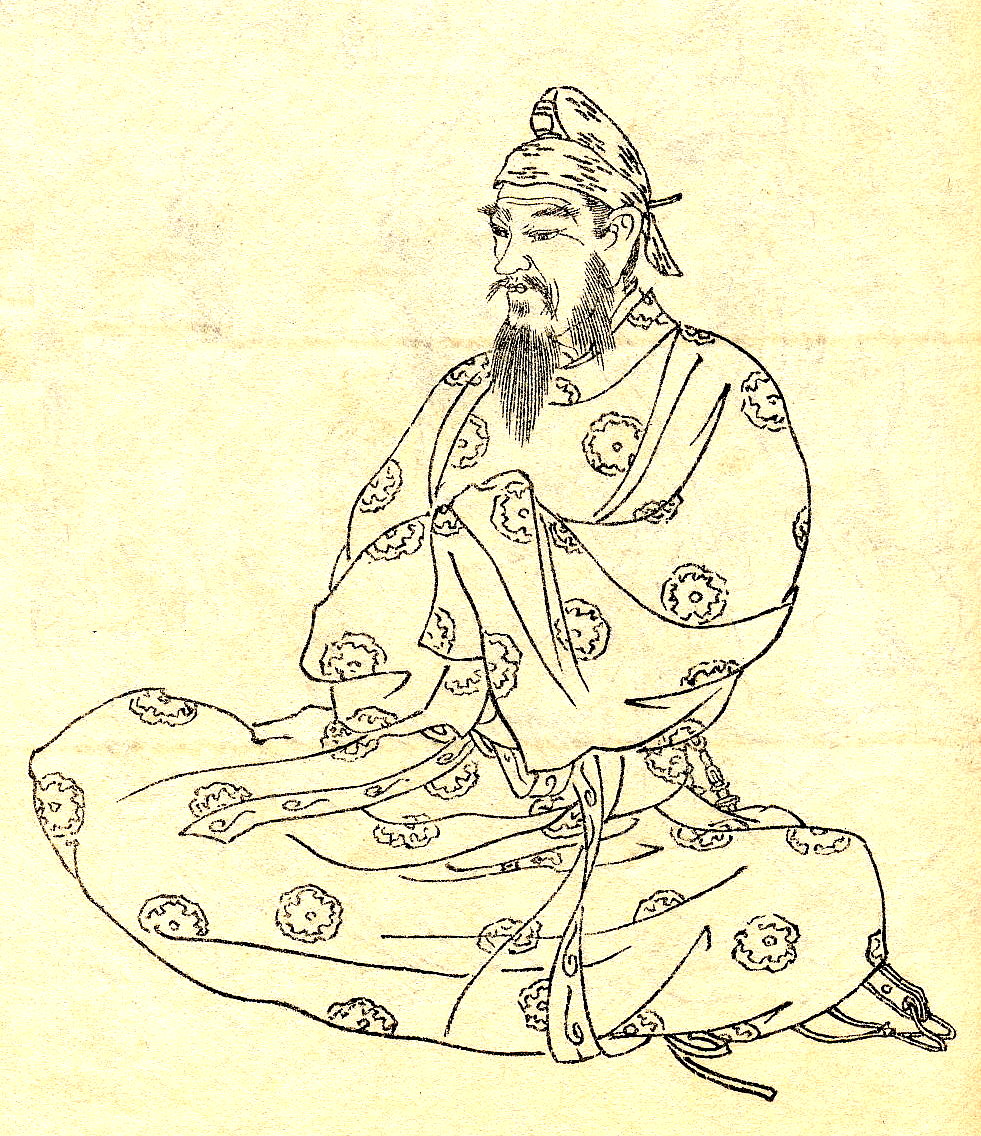
ฟุจิวะระ โนะ ฟุฮิโตะ

ไฟล์:Fujiwara-Fuhito.jpg|thumb|ภาพวาดของฟุจิวะระ โนะ ฟุฮิโตะ
ฟูจิวาระ โนะ ฟุฮิโตะ ( ; 1202 – 9 กันยายน 1263) ขุนนางผู้ทรงอำนาจในช่วงปลาย ยุคอาซูกะ ถึงต้น ยุคนาระ เป็นผู้นำ ตระกูลฟูจิวาระ ตระกูลที่ทรงอำนาจและอิทธิพลในยุคนั้น
ฟุฮิโตะเกิดเมื่อ พ.ศ. 1202 เป็นบุตรชายคนที่ 2 ของ ฟูจิวาระ โนะ คามาตาริ ผู้ก่อตั้งตระกูลฟุจิวะระ (บางทฤษฎีว่าเป็นพระโอรสของ จักรพรรดิเท็นจิ)
ฟุฮิโตะมีบุตรชายทั้งสิ้น 4 คนซึ่งทั้งสี่คนได้ก่อตั้งตระกูลที่เป็นสาขาย่อยของฟุจิวะระโดยเฉพาะตระกูลฮกเกะเป็นตระกูลที่มีอำนาจมากที่สุดใน 4 ตระกูล
ฟุจิวะระ โนะ ฟุฮิโตะถึงแก่อสัญกรรมเมื่อวันที่ 9 กันยายน พ.ศ. 1263
หมวดหมู่:ขุนนางญี่ปุ่น
หมวดหมู่:ตระกูลฟุจิวะระ
หมวดหมู่:บุคคลในยุคอะซุกะ
หมวดหมู่:บุคคลในยุคนะระ